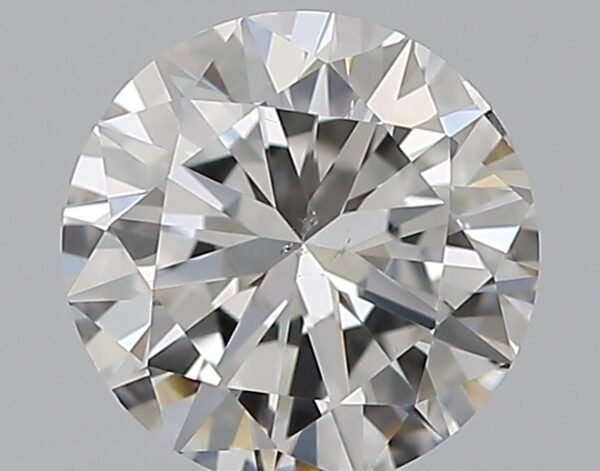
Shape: round
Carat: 0.5
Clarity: SI1
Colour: F
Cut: VG
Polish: VG
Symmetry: GD
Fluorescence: N
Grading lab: GIA
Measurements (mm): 5.05 x 5.11 x 3.09